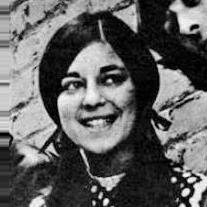
Age: 24